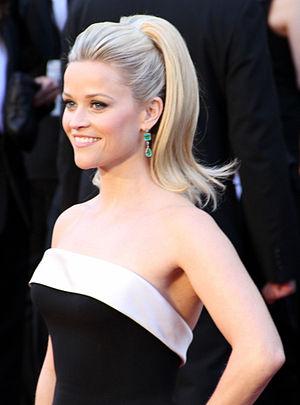
ENFJ est une abréviation utilisée dans le cadre du Myers-Briggs Type Indicator pour désigner l'un des seize types psychologiques définis par ce test. Il est l'un des quatre types appartenant au tempérament Idéaliste.